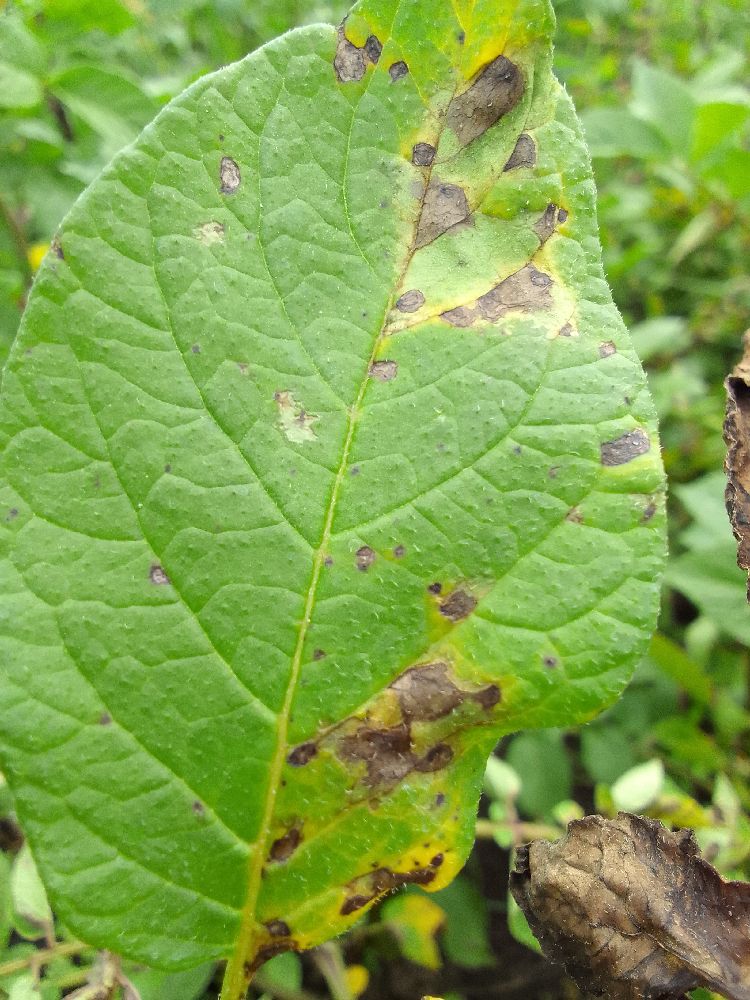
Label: Late blight